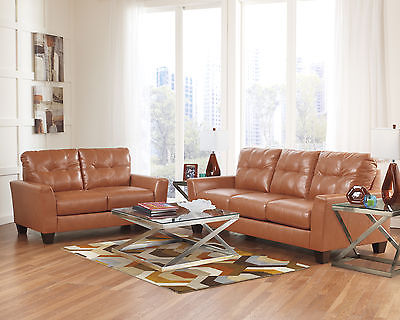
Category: sofa